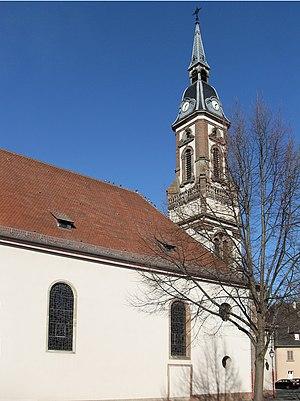
L'église Saint-Étienne à Réguisheim
Réguisheim est une commune française située dans le département du Haut-Rhin, en région Grand Est.